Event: Nepal Earthquake
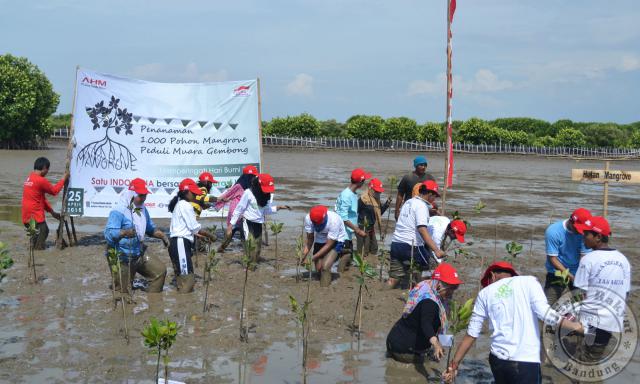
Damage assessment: no_damage